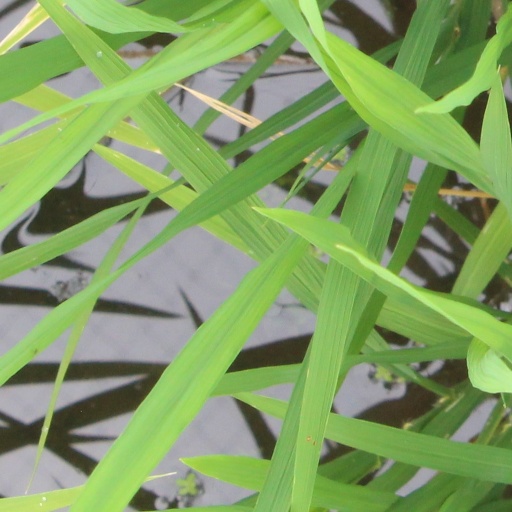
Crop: rice